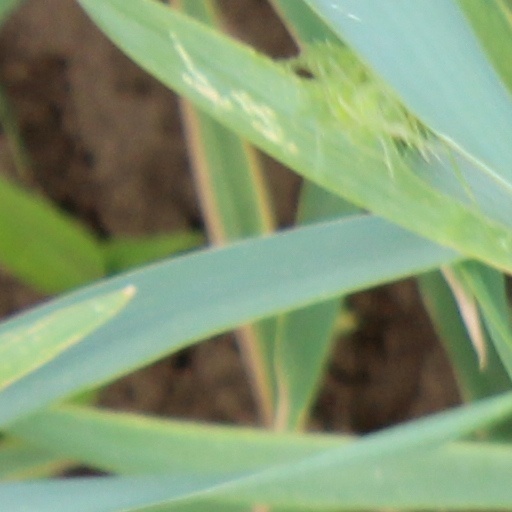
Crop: wheat